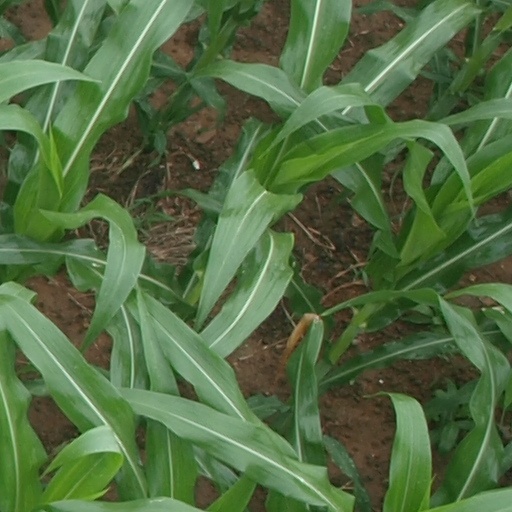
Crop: maize; corn